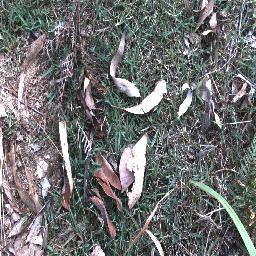
Label: negative